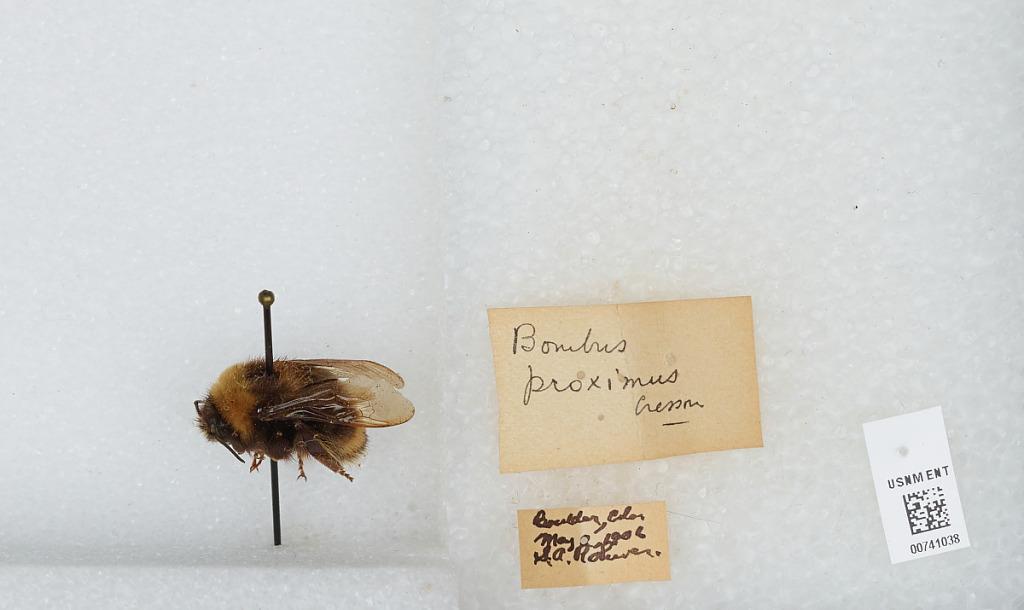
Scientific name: Bombus (Bombus) occidentalis Greene
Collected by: S. Rohwer
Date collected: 1906-5-2
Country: United States
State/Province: Colorado
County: Boulder
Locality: Boulder
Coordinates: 40.015, -105.27